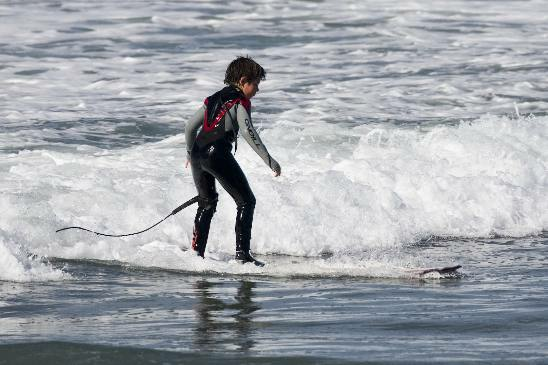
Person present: Yes